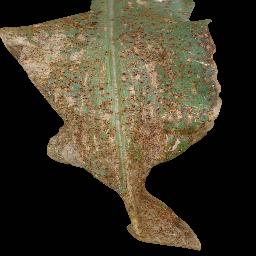
Label: Corn___Common_rust